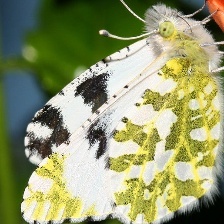
Species: LARGE MARBLE
Butterfly family (ImageNet category): cabbage_butterfly